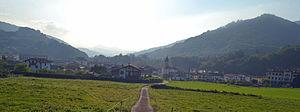
Oronoz-Mugairi en basque ou Oronoz-Mugaire en espagnol est un village situé dans la commune de Baztan dans la Communauté forale de Navarre, en Espagne. Le village n'est pas doté du statut de concejo mais dispose d'une certaine autonomie et d'un maire délégué.